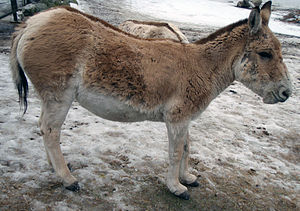
Onager
Equus hemionus kulan i Korkeasaari Zoo.
Onageren eller det asiatiske vildæsel er et dyr i hestefamilien. Den bliver 2-2,5 m lang med en hale på 30-49 cm og vejer 200-260 kg. Onageren bebor ørkner i Syrien, Iran, Indien og Tibet. Den lever af græs og andre planter.